Marcel Moreau

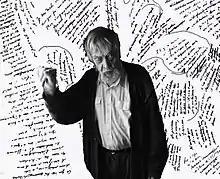

Marcel Moreau (16 April 1933 − 4 April 2020) was a Belgian writer. He was born in Boussu, a town in the mining region of Borinage in Hainaut Province, into a working-class environment. He described it as "a pure cultural void" with "a total absence of any cultural reference point". He lost his father at the age of 15, and abandoned his studies a short time later. He worked in various trades before becoming an accountant's assistant in Brussels for the newspaper "Le Peuple". In 1955 he became a proof-reader for the daily "Le Soir".